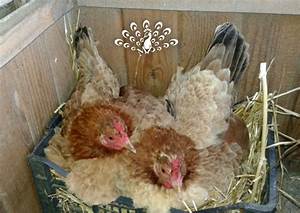
Label: gallina